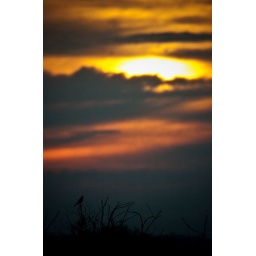
A bird sits a top a tree branch just after sunrise at Paynes Pairie in Gainesville, Fl.